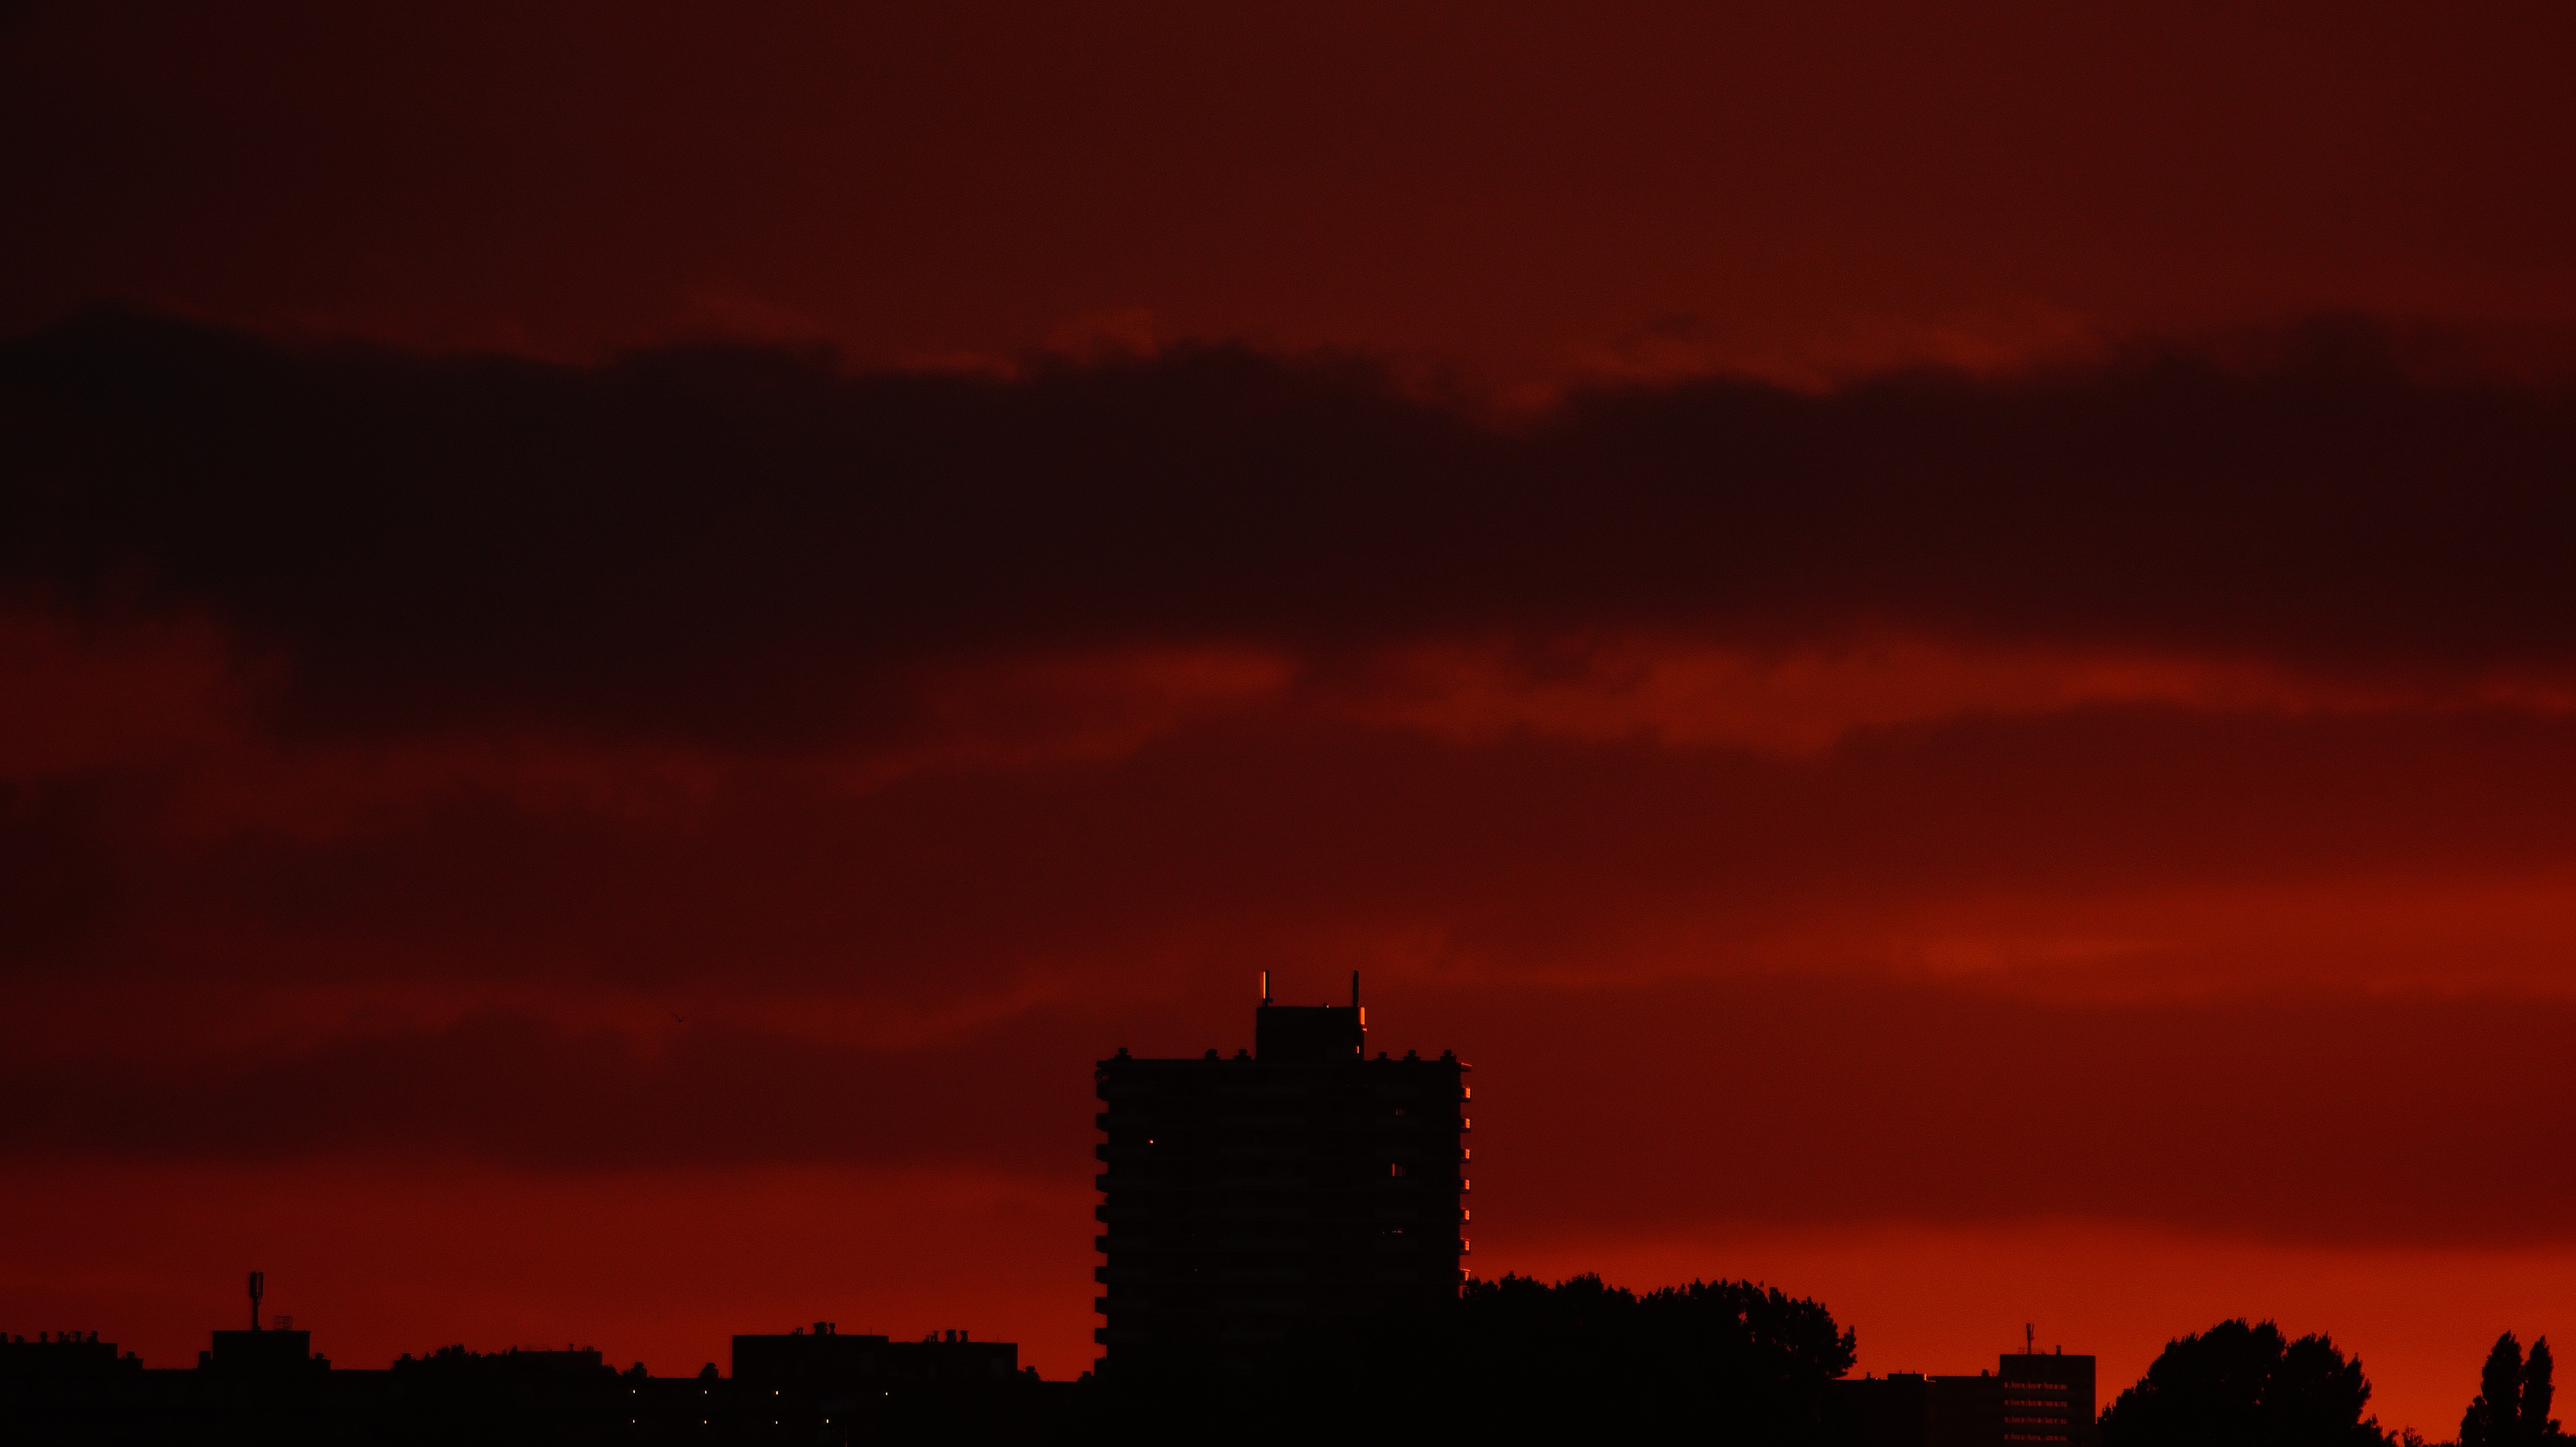
sky, afterglow, red sky at morning, red, dusk, sunset, evening, cloud, sunrise, celestial event, atmosphere, morning, horizon, cumulus, calm, dawn, silhouette, city, landscape